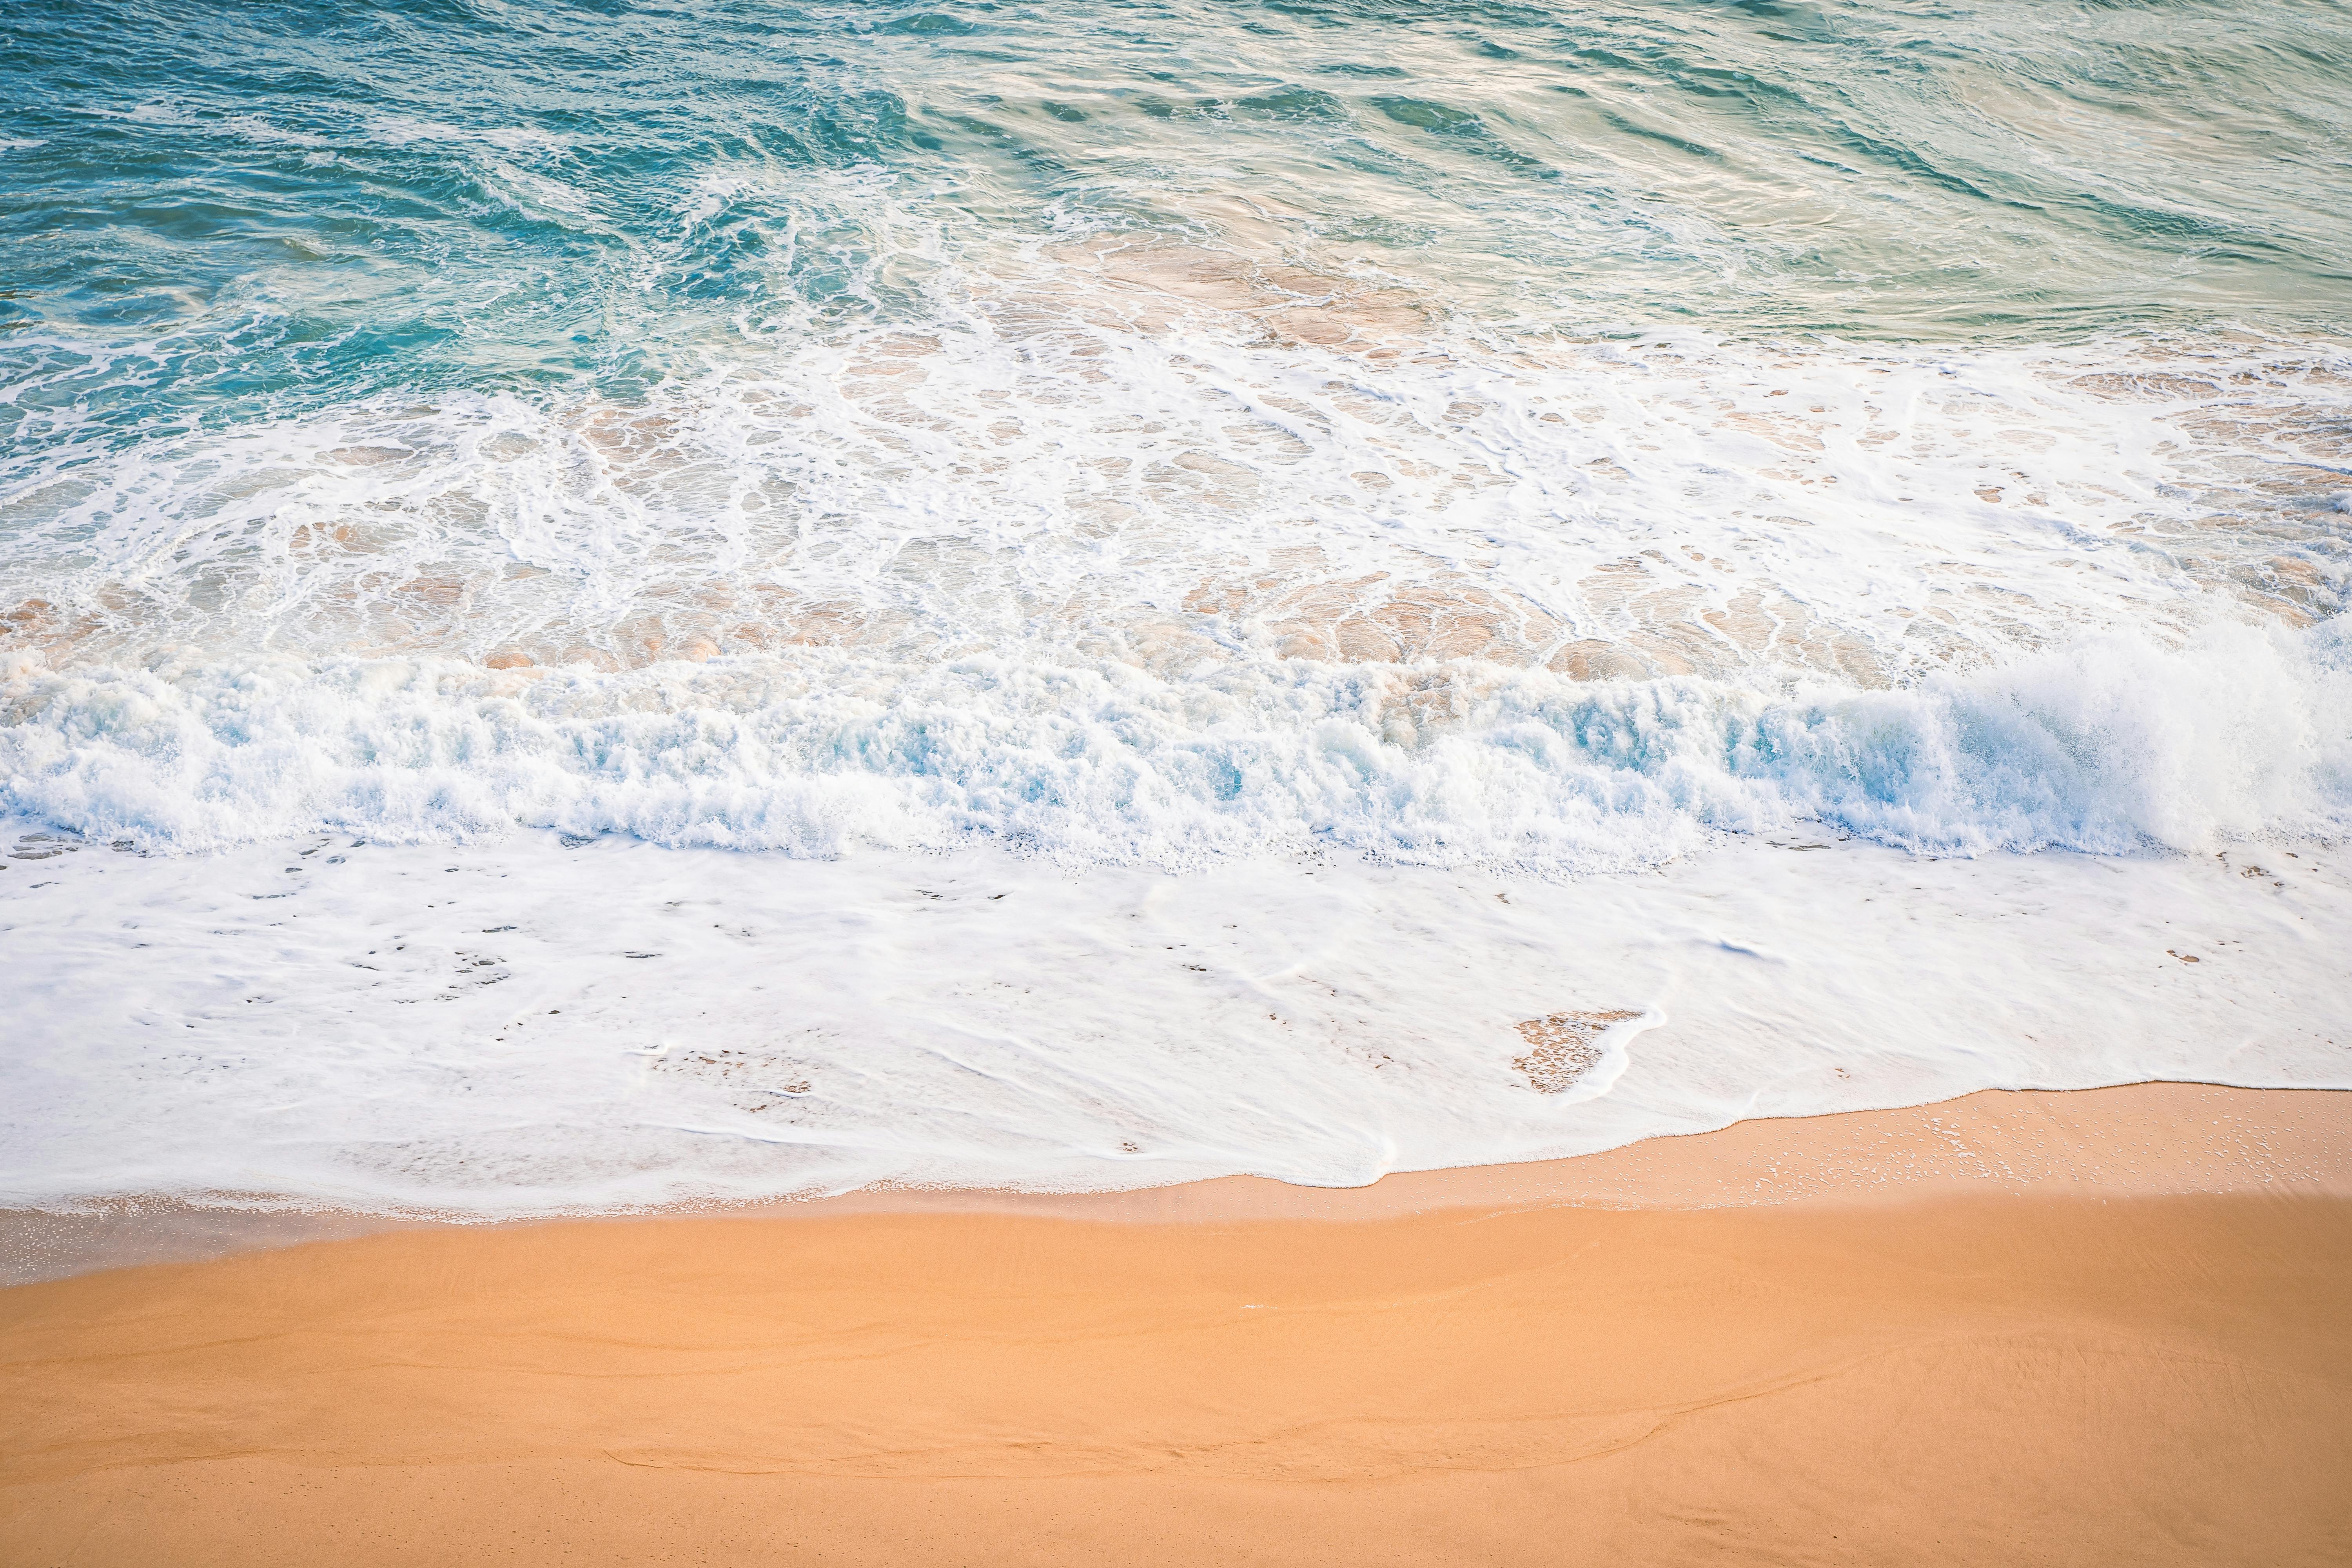
sea, water, azure, beach, liquid, wood, horizon, wind wave, wind, landscape, shore, calm, natural landscape, sand, coast, wave, singing sand, cloud, ocean, tropics, pattern, tree, rock, bay, soil, tide, caribbean, aeolian landform, flooring, cumulus, sky, shadow, dune